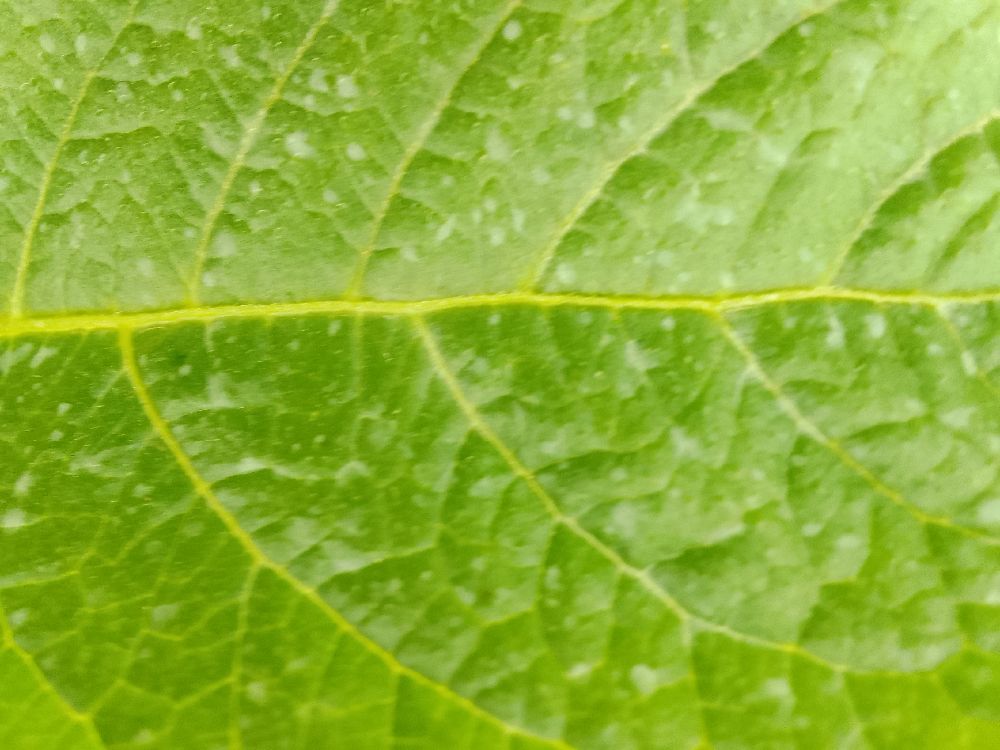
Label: Healthy